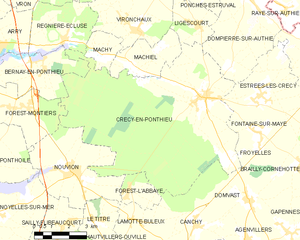
Carte des communes françaises Crécy-en-Ponthieu
Crécy-en-Ponthieu est une commune française située dans le département de la Somme, en région Hauts-de-France.